2022 Auckland Rugby League season

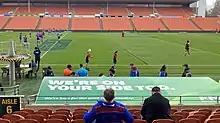
Akarana v Waikato at FMG Stadium in Hamilton on September 17

Philip Kingi played his 150th game for Glenora in their match with Marist and he kicked a conversion in their 22–12 win. Papatoetoe suffered another heavy defeat, losing to Te Atatu by the unusual score of 94 to 1. Papatoetoe's standoff Jordyn Makiha slotted a drop goal midway through the second half to make the score 70–1. He attempted another on full time but it was partially charged down and the match finished shortly after. For Te Atatu, Kahil Johnson scored 4 tries and kicked 2 goals, while Api Pēwhairangi scored 1 try and kicked 10 conversions from 12 attempts. Hikoirangi Paki scored 3 tries on debut. Nicholas Malalilo scored a hat trick in Richmond's 56–0 win over Papakura with Hawaiiki Annandale converting 6 of their 11 tries. Pakuranga secured their second win of the season when late tries to Boss Rolleston took them from 22 to 20 down to a 28–22 win. Earlier Manu Tukia had grabbed a hat trick while Timor Reese Williams had done the same for Ponsonby. The live stream match saw Pt Chevalier maintain their unbeaten record with a comfortable 42–16 win over Mt Albert at Fowld's Park with Lewis Soosemea and Saula Solomona both scoring 2 tries each. The win meant that Pt Chevalier retained the Lani Latoa Memorial Cup. Latoa had played for both clubs but tragically died in 1995 during a game at Carlaw Park between North Harbour Sea Eagles and the Auckland Warriors reserves. He fell on the ball and broke his windpipe. Sione Feao and Fiohiva Siale Faingaa also scored doubles in Otahuhu's 38–16 win over Mangere East at Walter Massey Park.